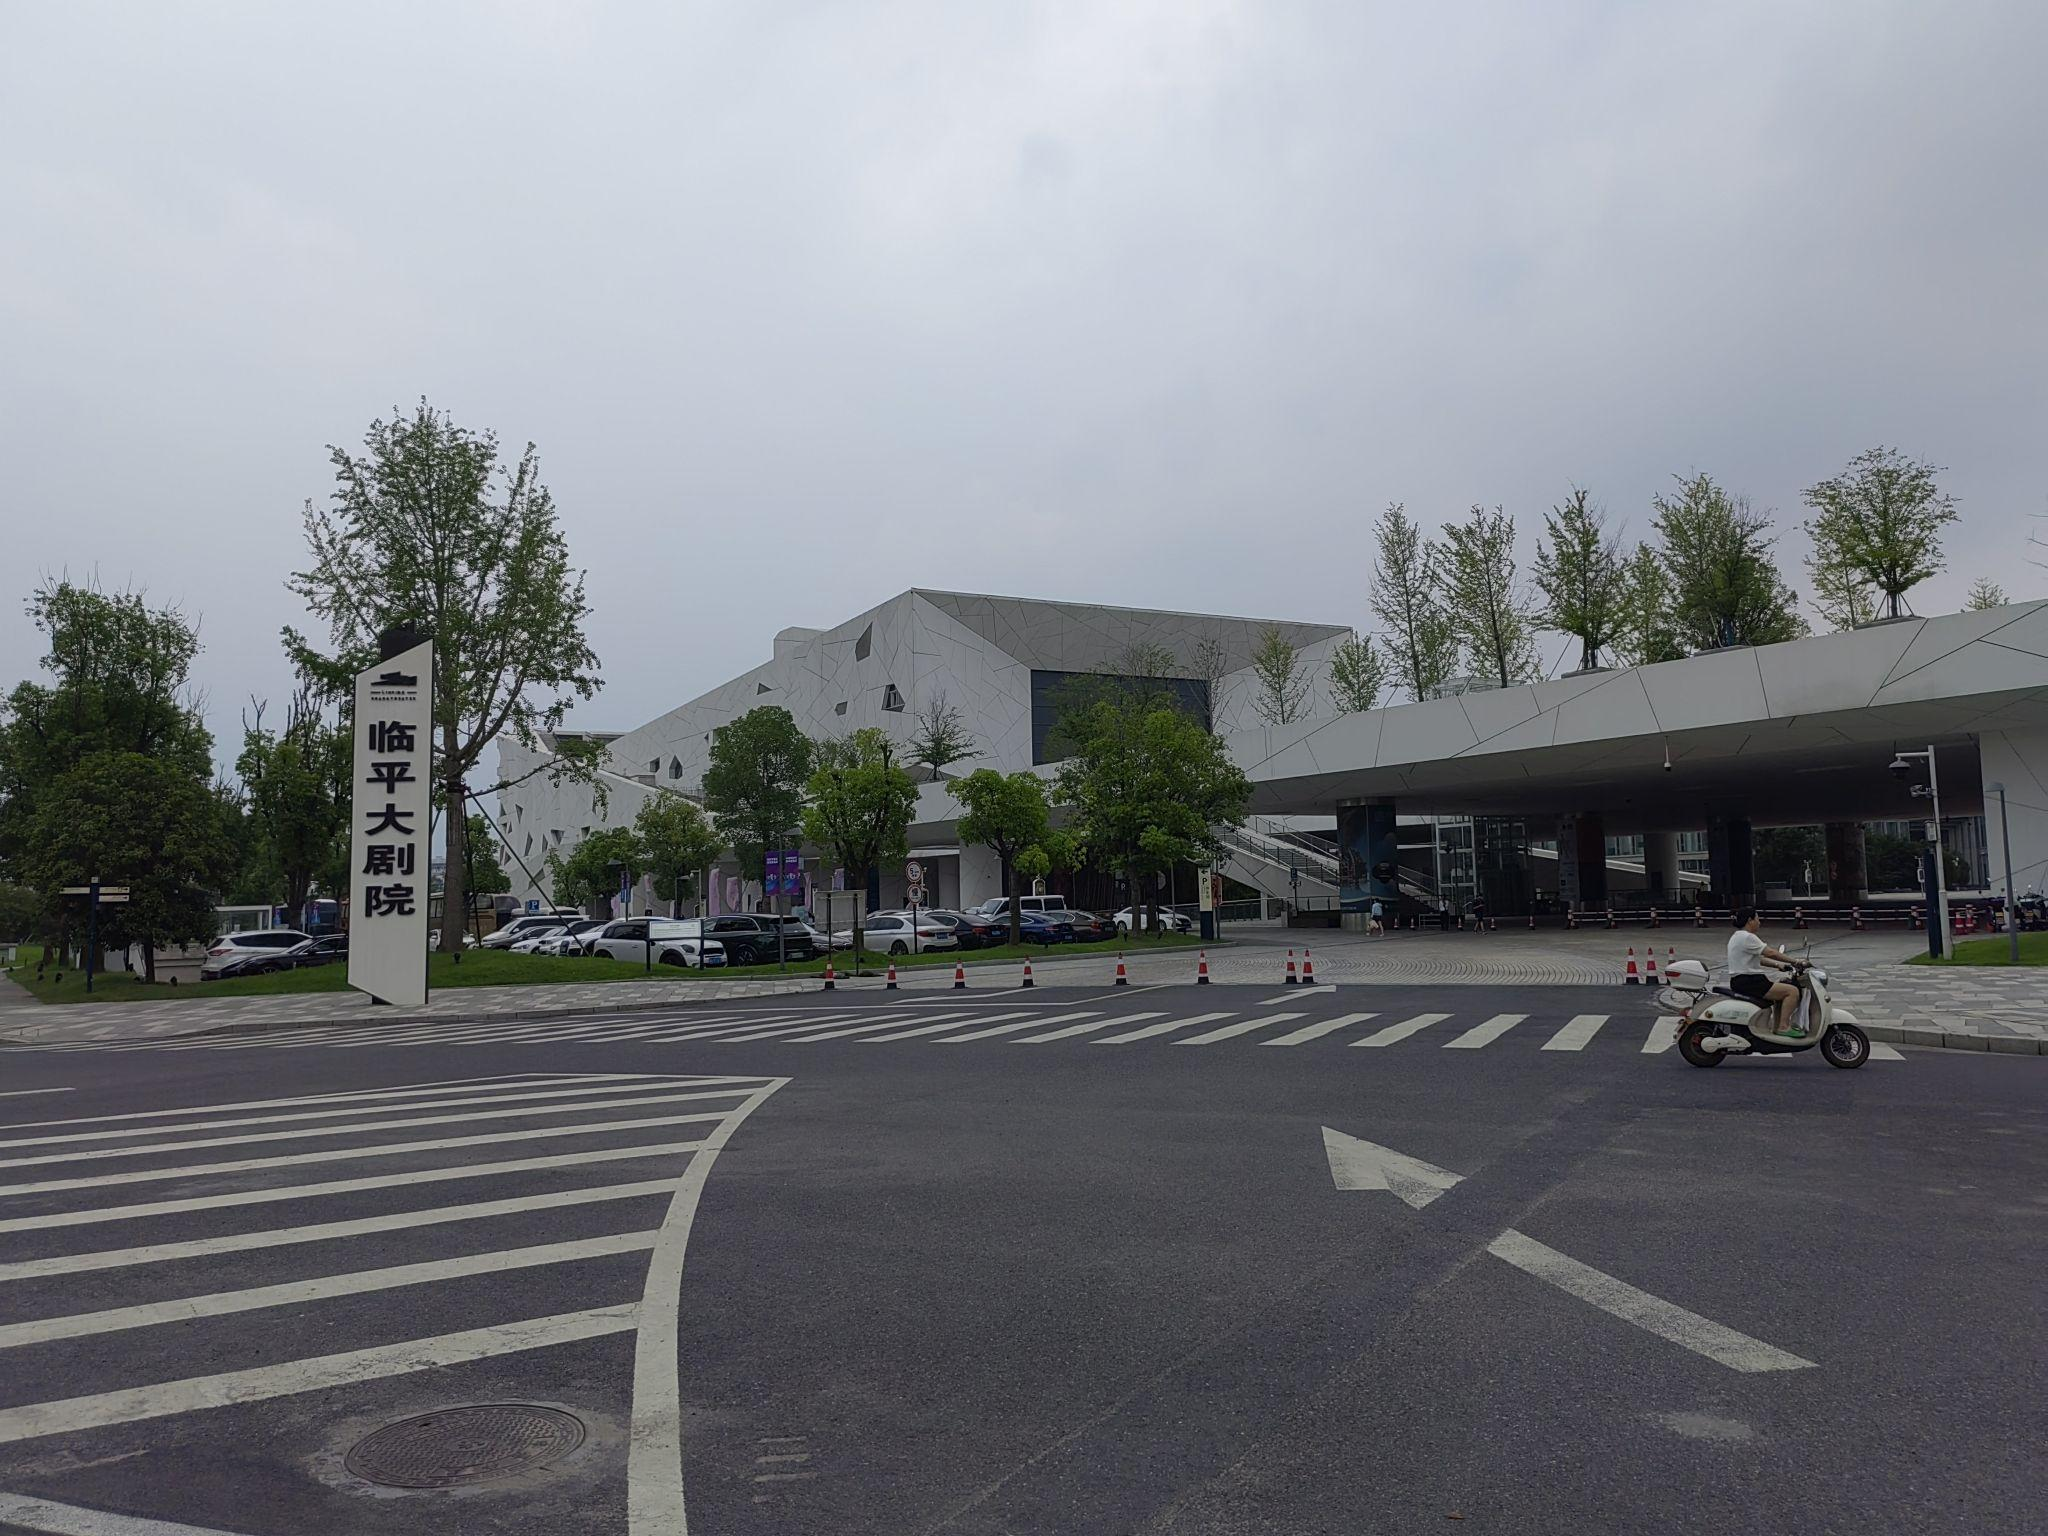
地标名称：杭州临平大剧院